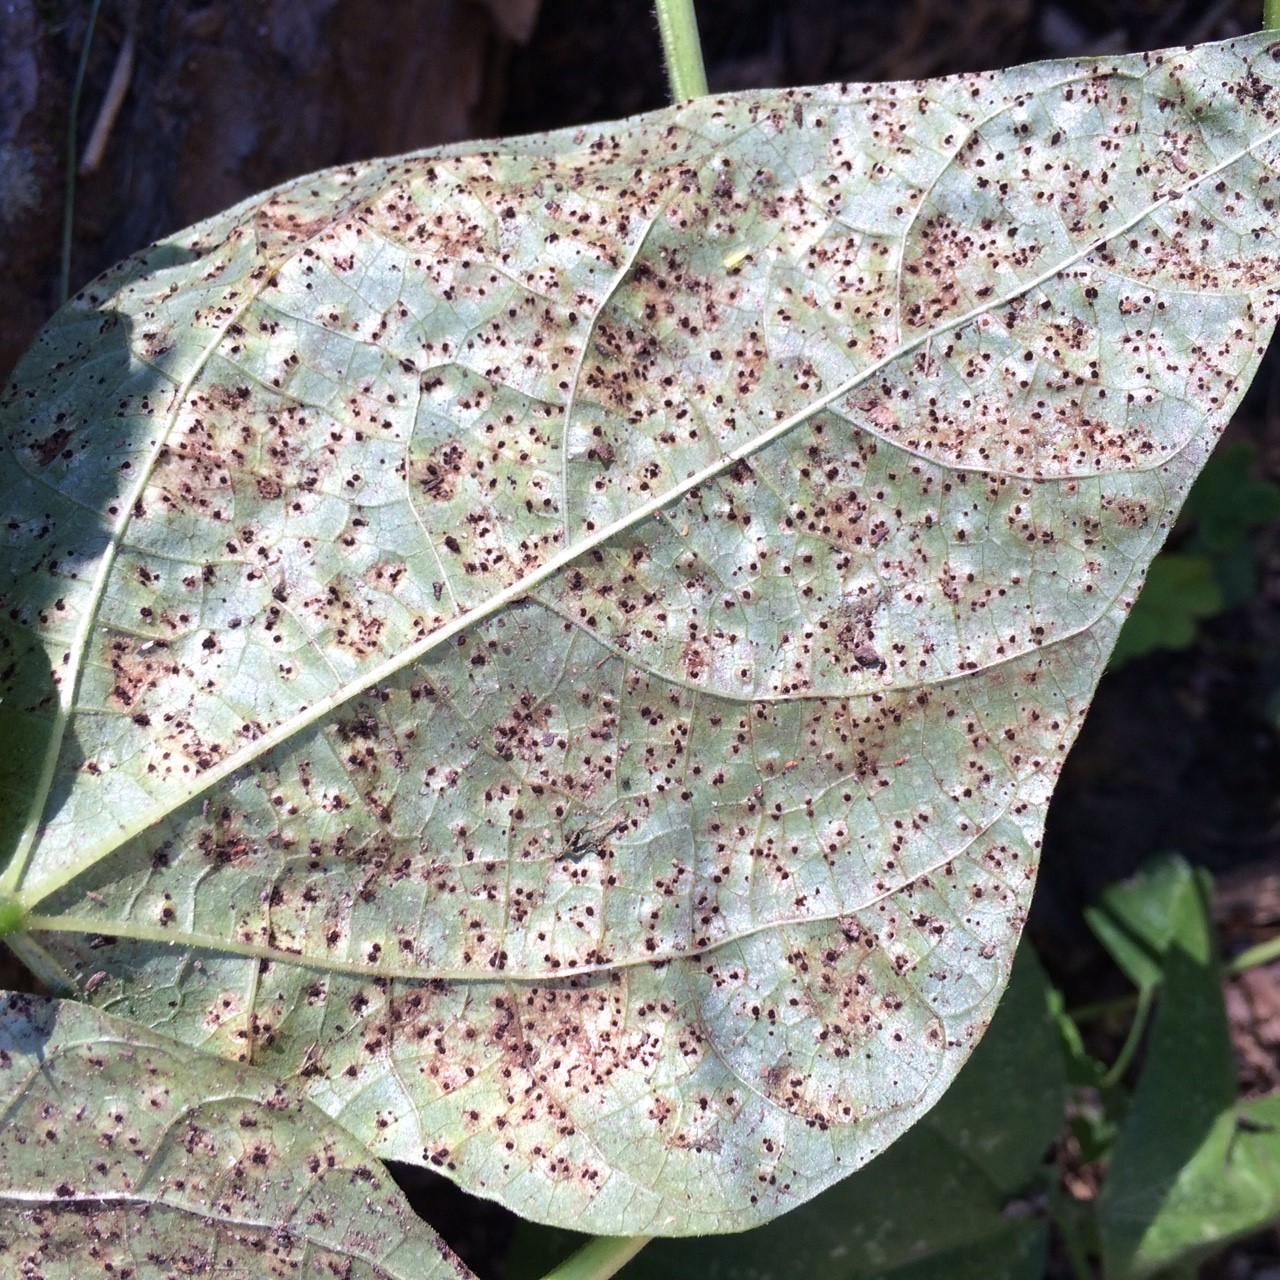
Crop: unknown
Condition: bean_bean_rust